History of Russia

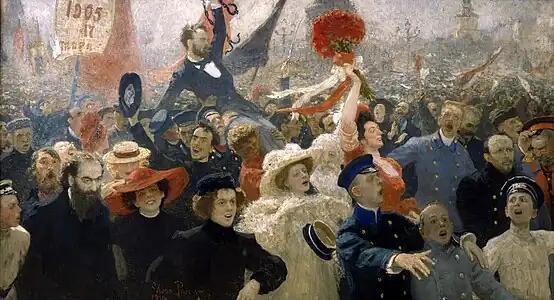
The October Manifesto granting civil liberties and establishing first parliament

The early 19th century is the time when Russian literature becomes an independent and very striking phenomenon.